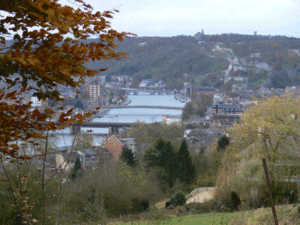
Point de vue du Grand Feu de Bouge
Bouge est une section de la ville belge de Namur située en Région wallonne dans la province de Namur.